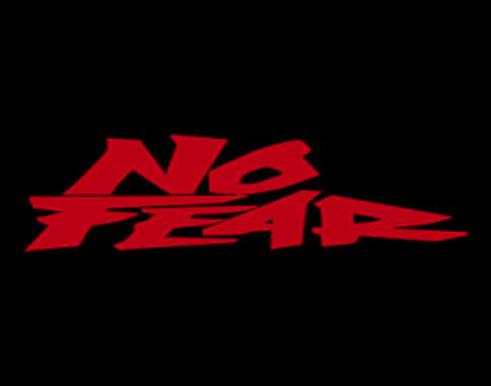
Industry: Leisure